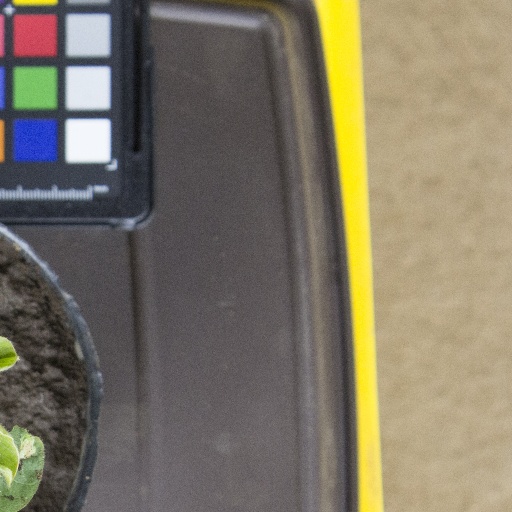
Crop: soybean